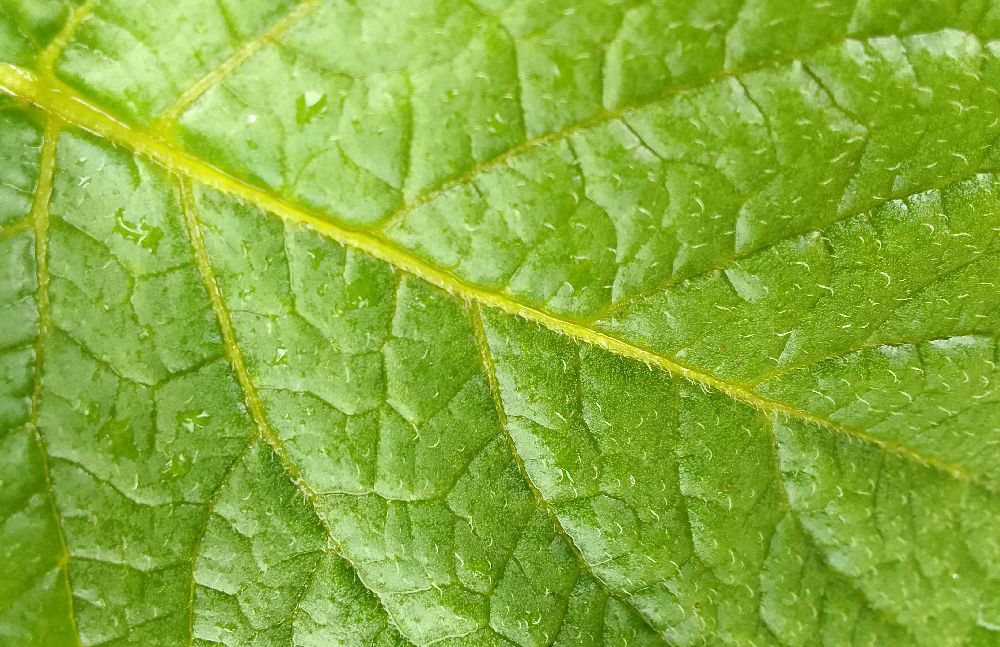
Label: Healthy